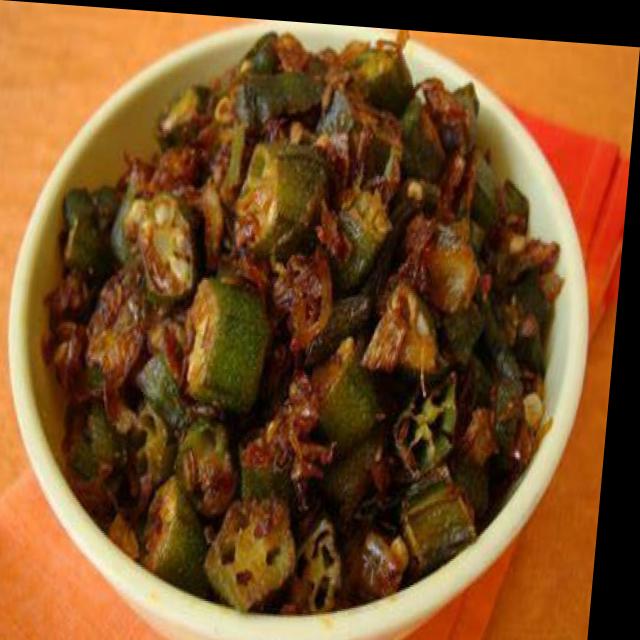
Dish: bhindi_masala